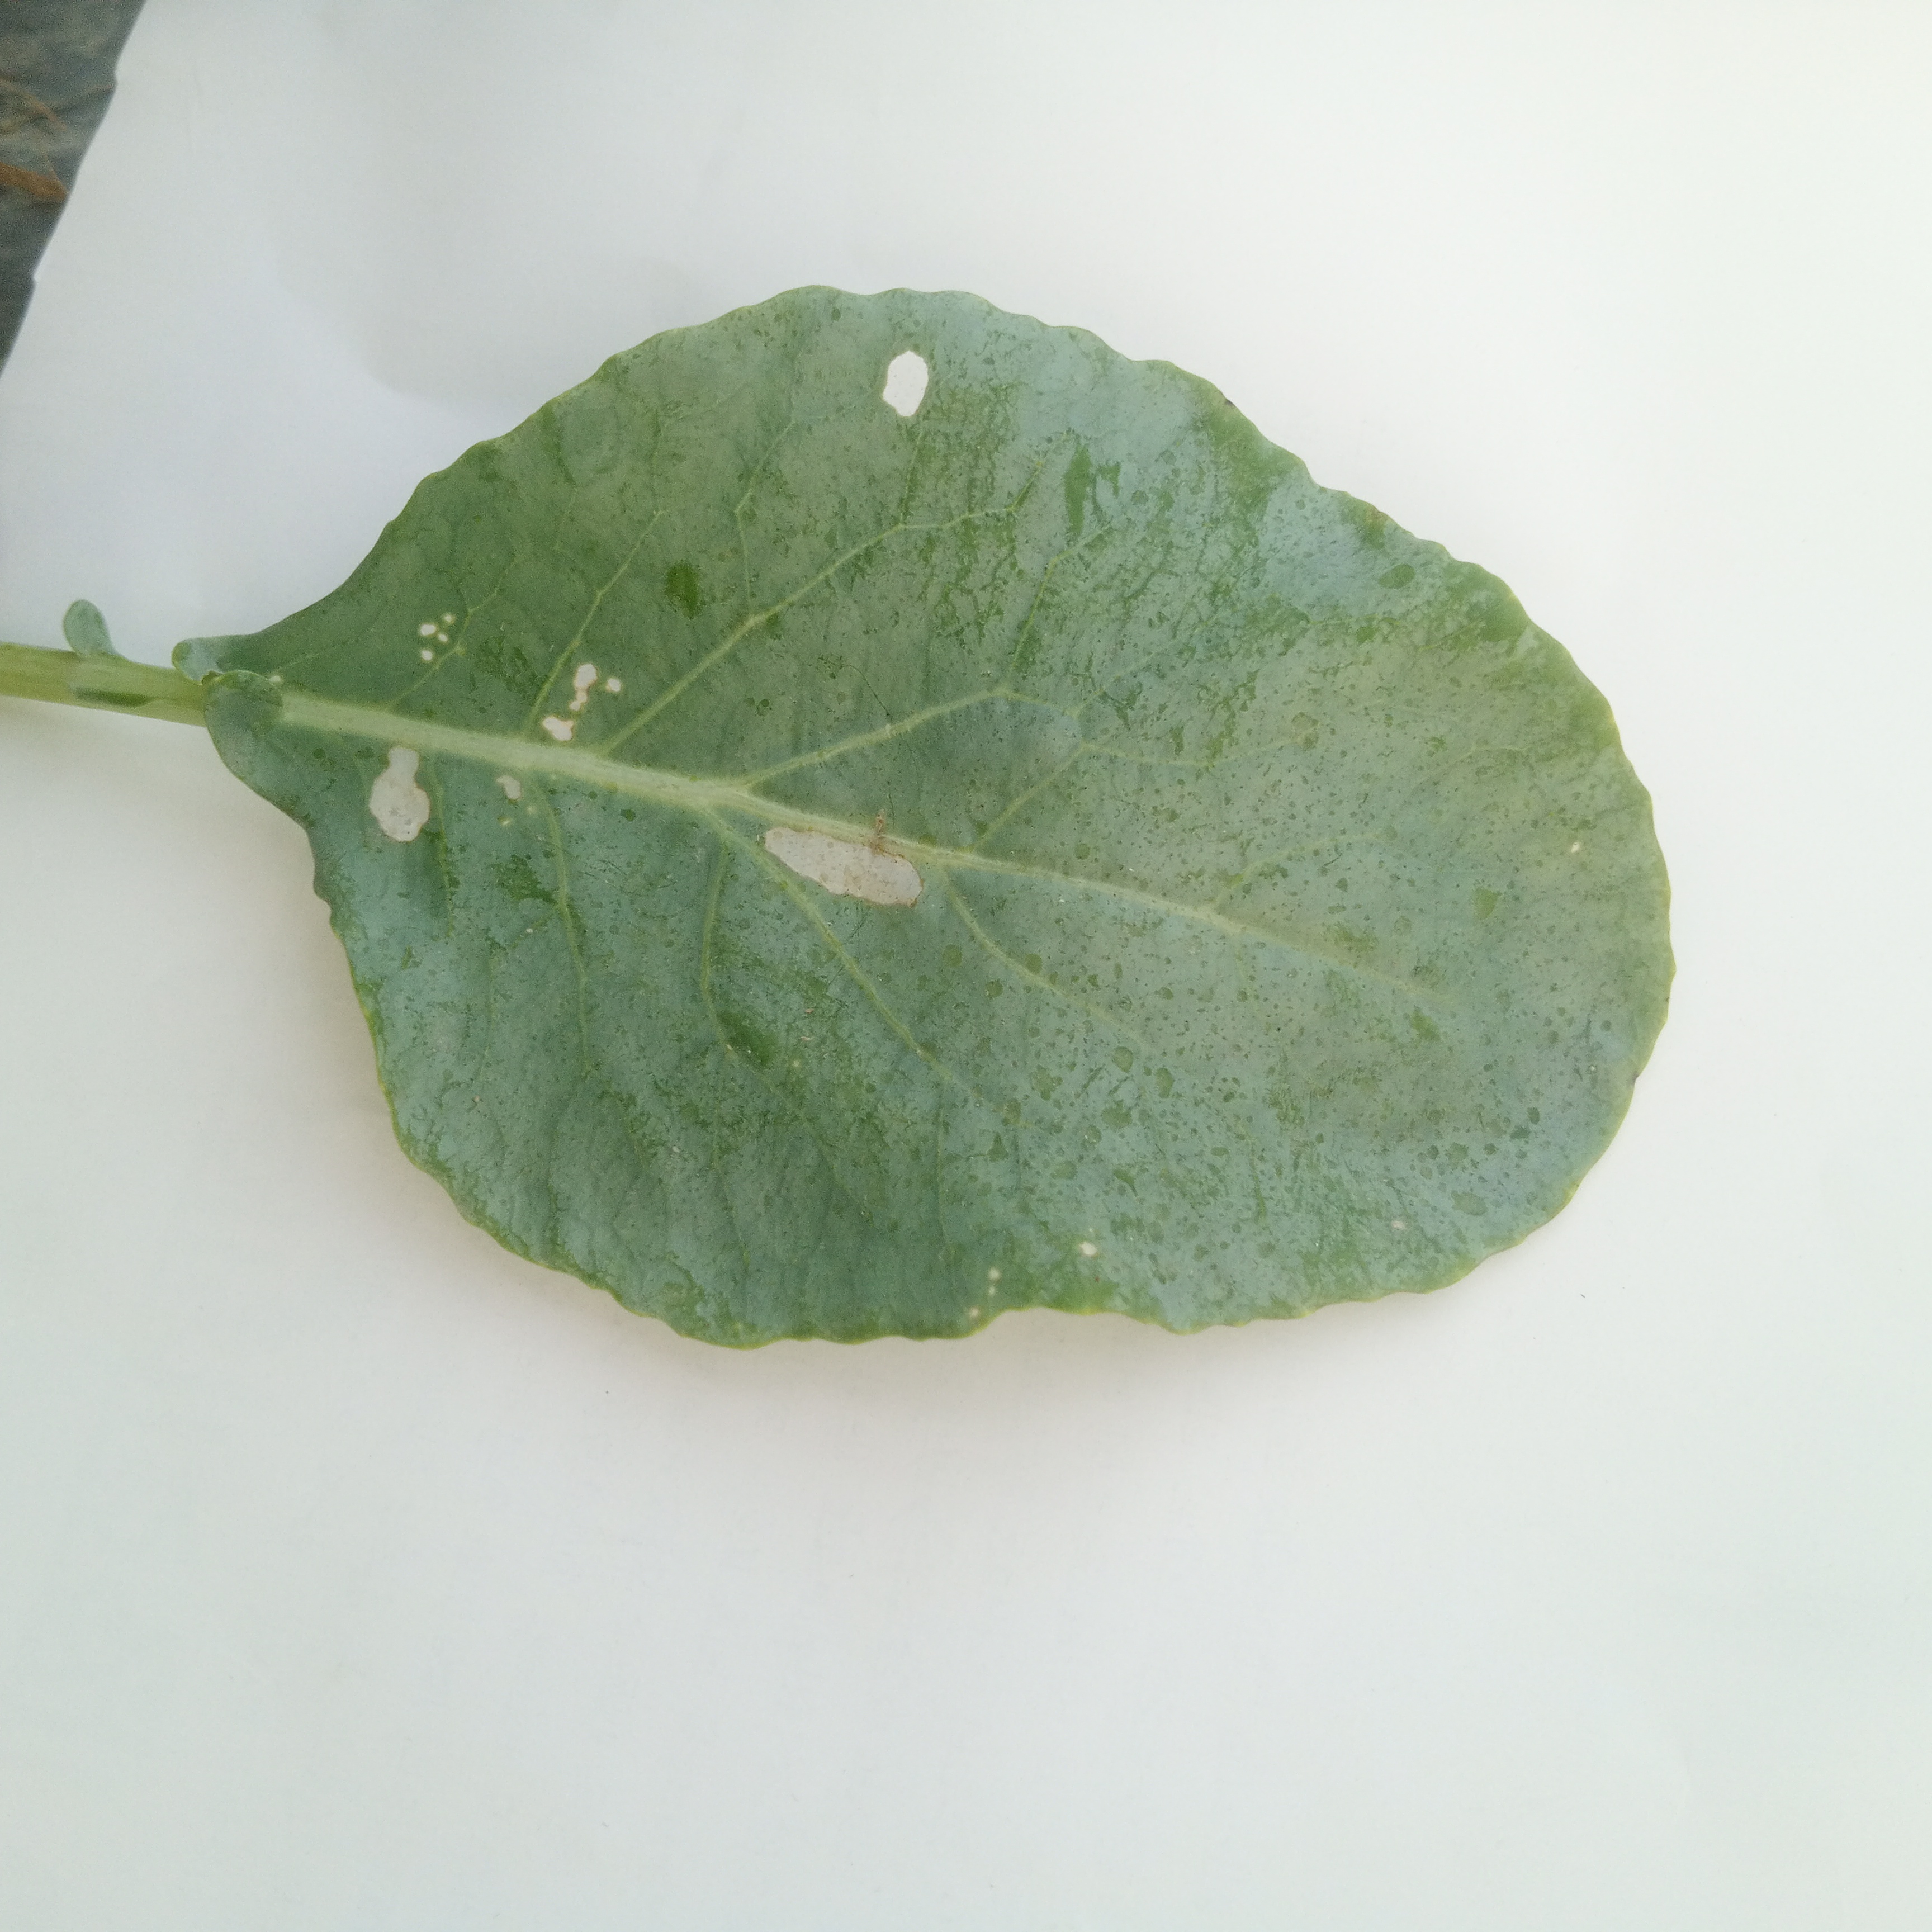
Label: Insect Hole